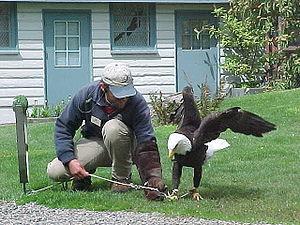
Le Pygargue à tête blanche est une espèce de rapaces qui vit en Amérique du Nord. Malgré son nom anglais de Bald Eagle ou sa dénomination populaire d'« aigle à tête blanche », il ne s'agit pas d'un aigle du genre Aquila mais d'un pygargue du genre Haliaeetus : il s'en distingue par son régime alimentaire, essentiellement composé de poissons, mais aussi par son bec massif et par le fait que ses pattes ne sont pas recouvertes de plumes jusqu'aux serres, l'un des caractères propres aux vrais aigles. Alors que l'aigle vit dans les massifs forestiers et les montagnes, le pygargue préfère les lacs, les rivières et les zones côtières, où il peut trouver sa nourriture. À ce titre, il est parfois nommé « aigle de mer » ou « aigle pêcheur » américain. Subdivisé en deux sous-espèces, il se rencontre sur presque toute la superficie de l'Amérique du Nord, de l'Alaska au nord jusqu'au Mexique au sud tant sur la côte Atlantique que Pacifique. Emblème national des États-Unis, l'espèce a été un temps menacée dans ce pays au XXᵉ siècle.